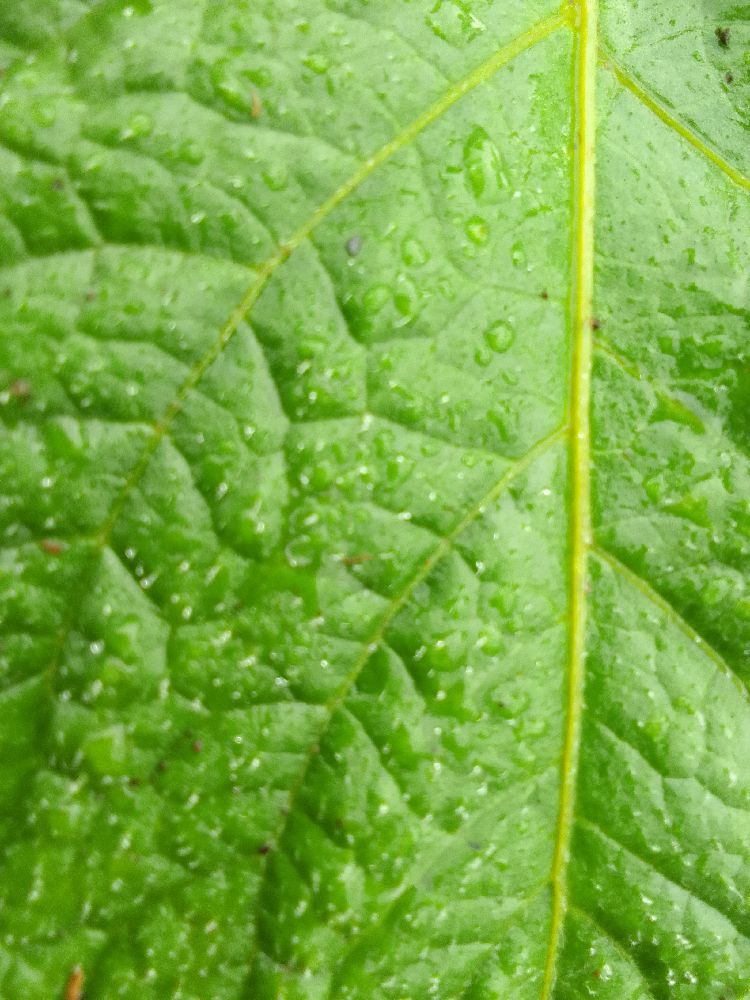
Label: Healthy